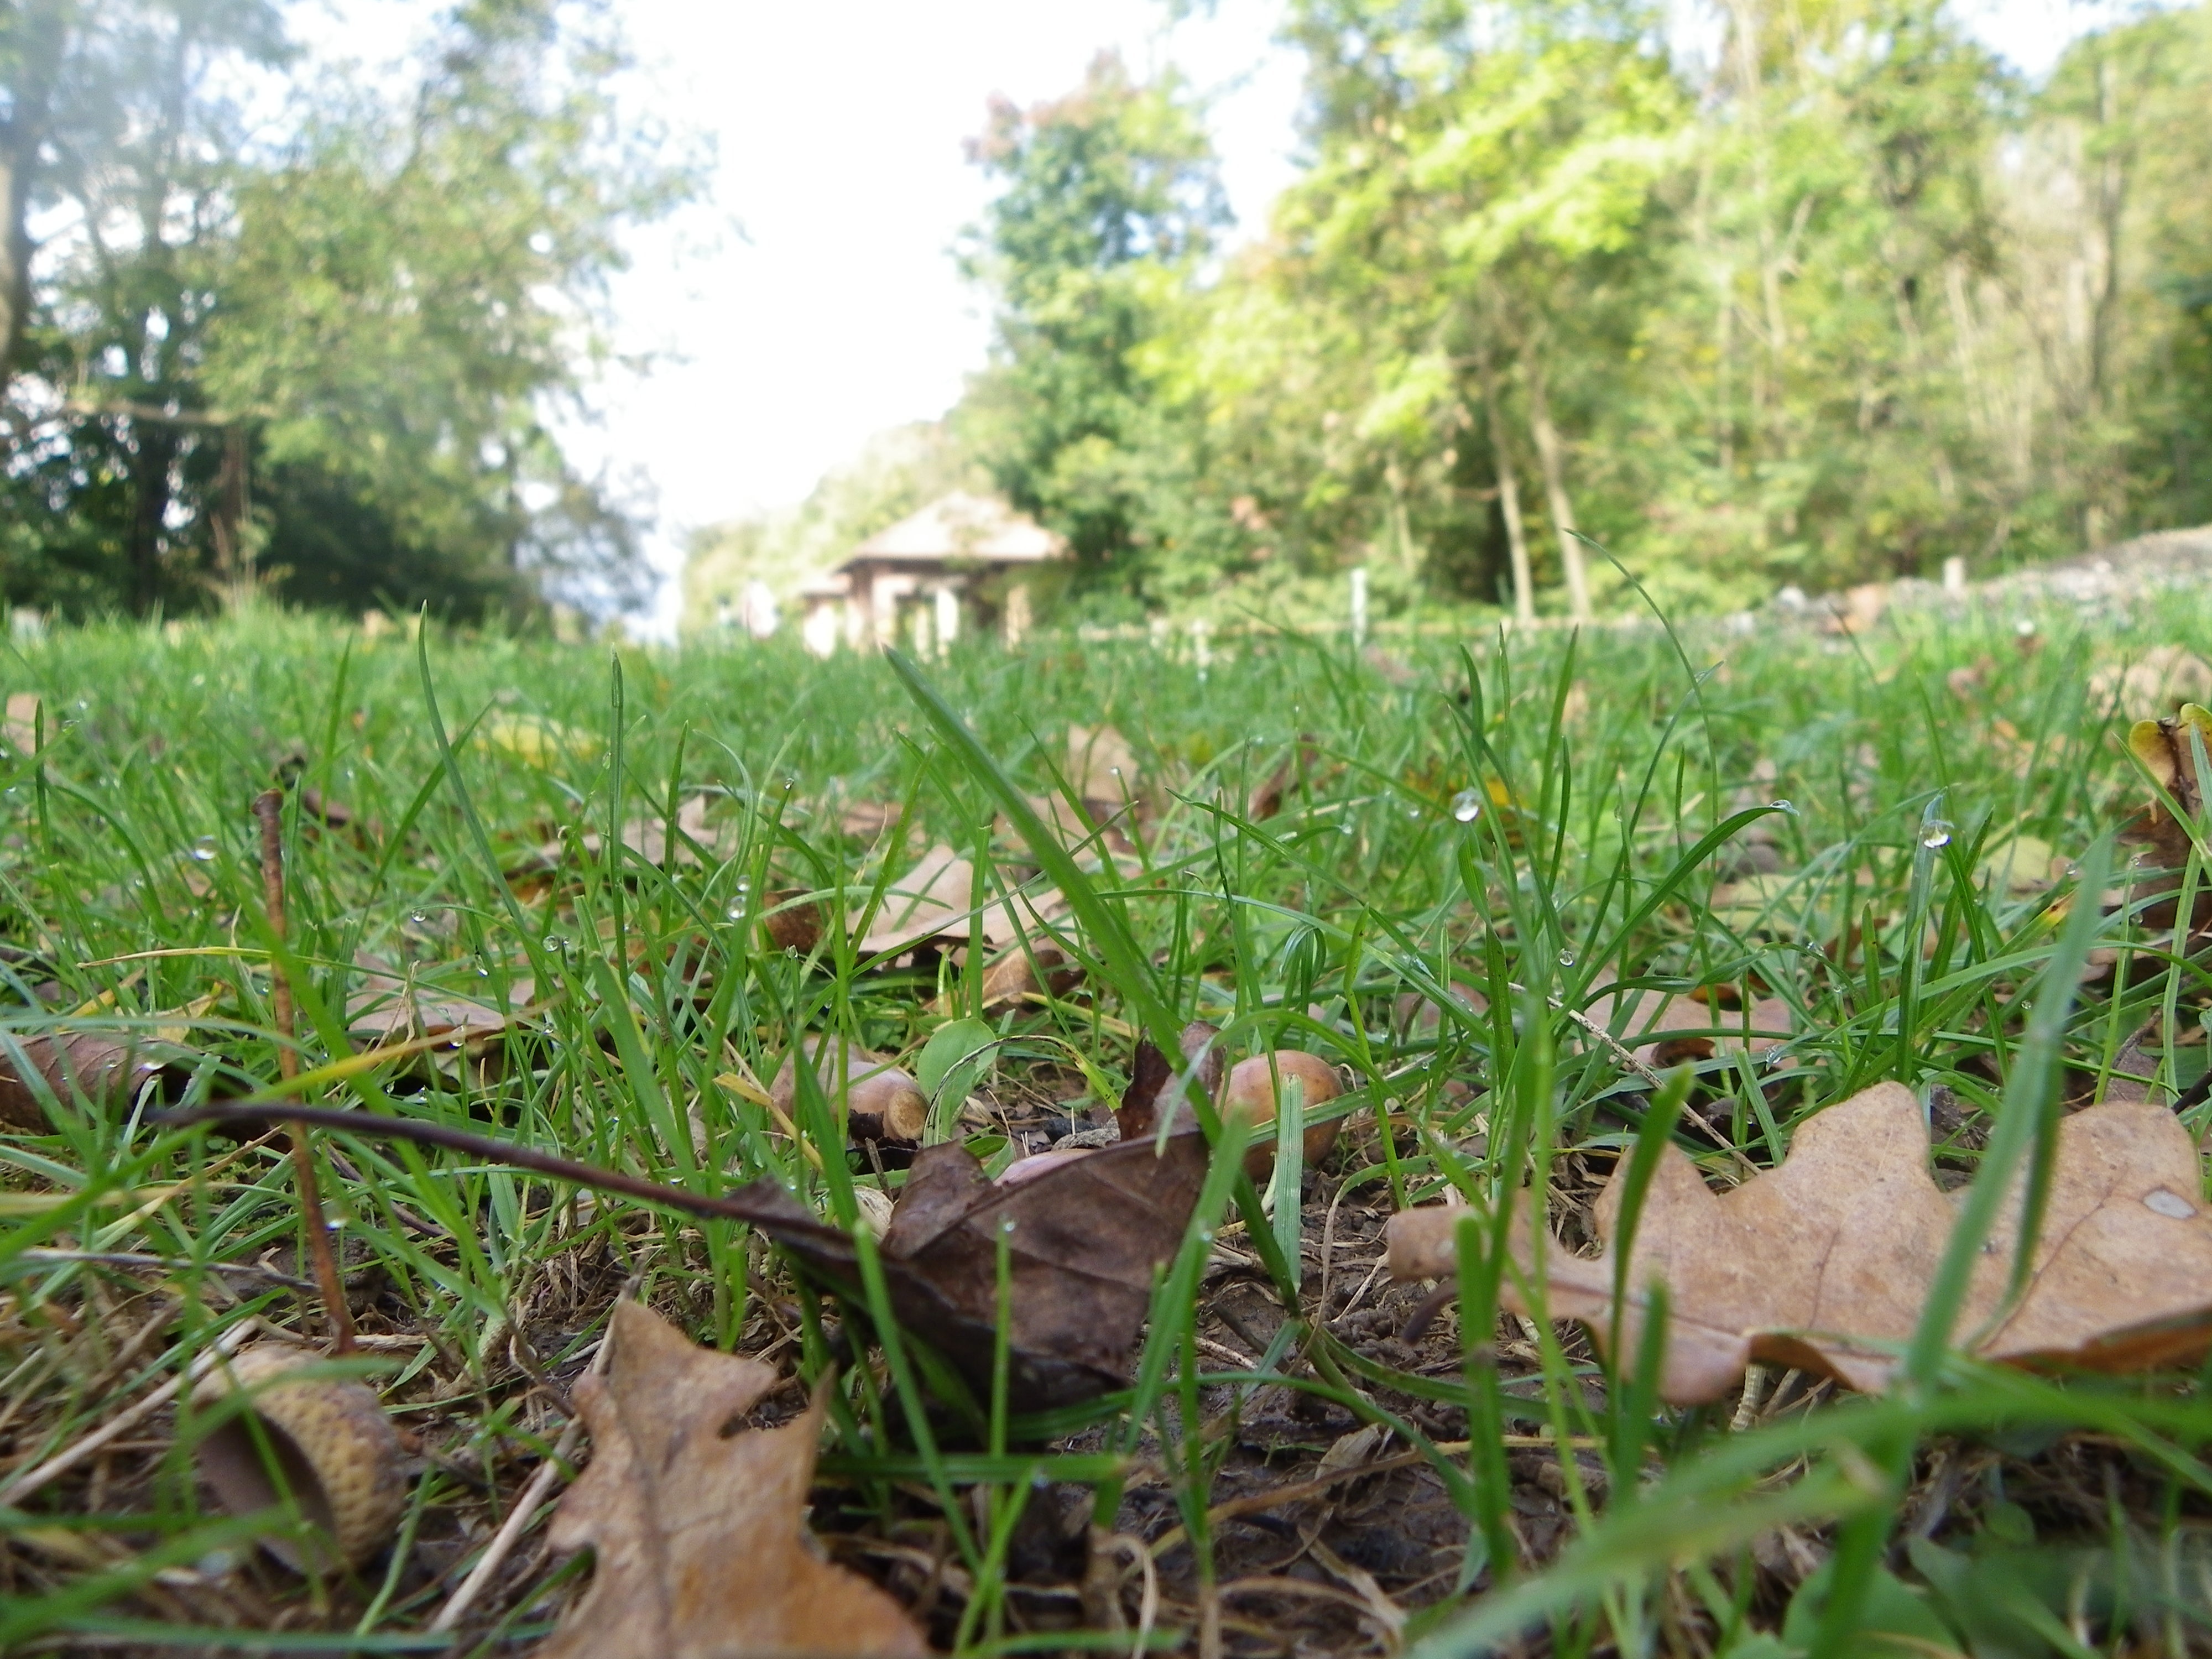
grass, plant, farm, lawn, meadow, prairie, flower, jungle, crop, soil, agriculture, garden, flora, wildflower, wetland, plantation, woodland, habitat, natural environment, grass family